Northern Ireland

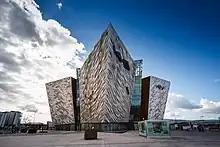
Titanic Belfast, in the Titanic Quarter

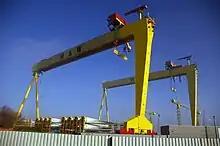
Harland & Wolff shipyard cranes named Samson and Goliath

The population of Northern Ireland has risen yearly since 1978. The population at the time of the 2021 census was 1.9 million, having grown 5% over the previous decade. The population in 2011 was 1.8 million, a rise of 7.5% over the previous decade. The current population makes up 2.8% of the UK's population (67 million) and 27% of the island of Ireland's population (7.03 million). The population density is 135 inhabitants / km.